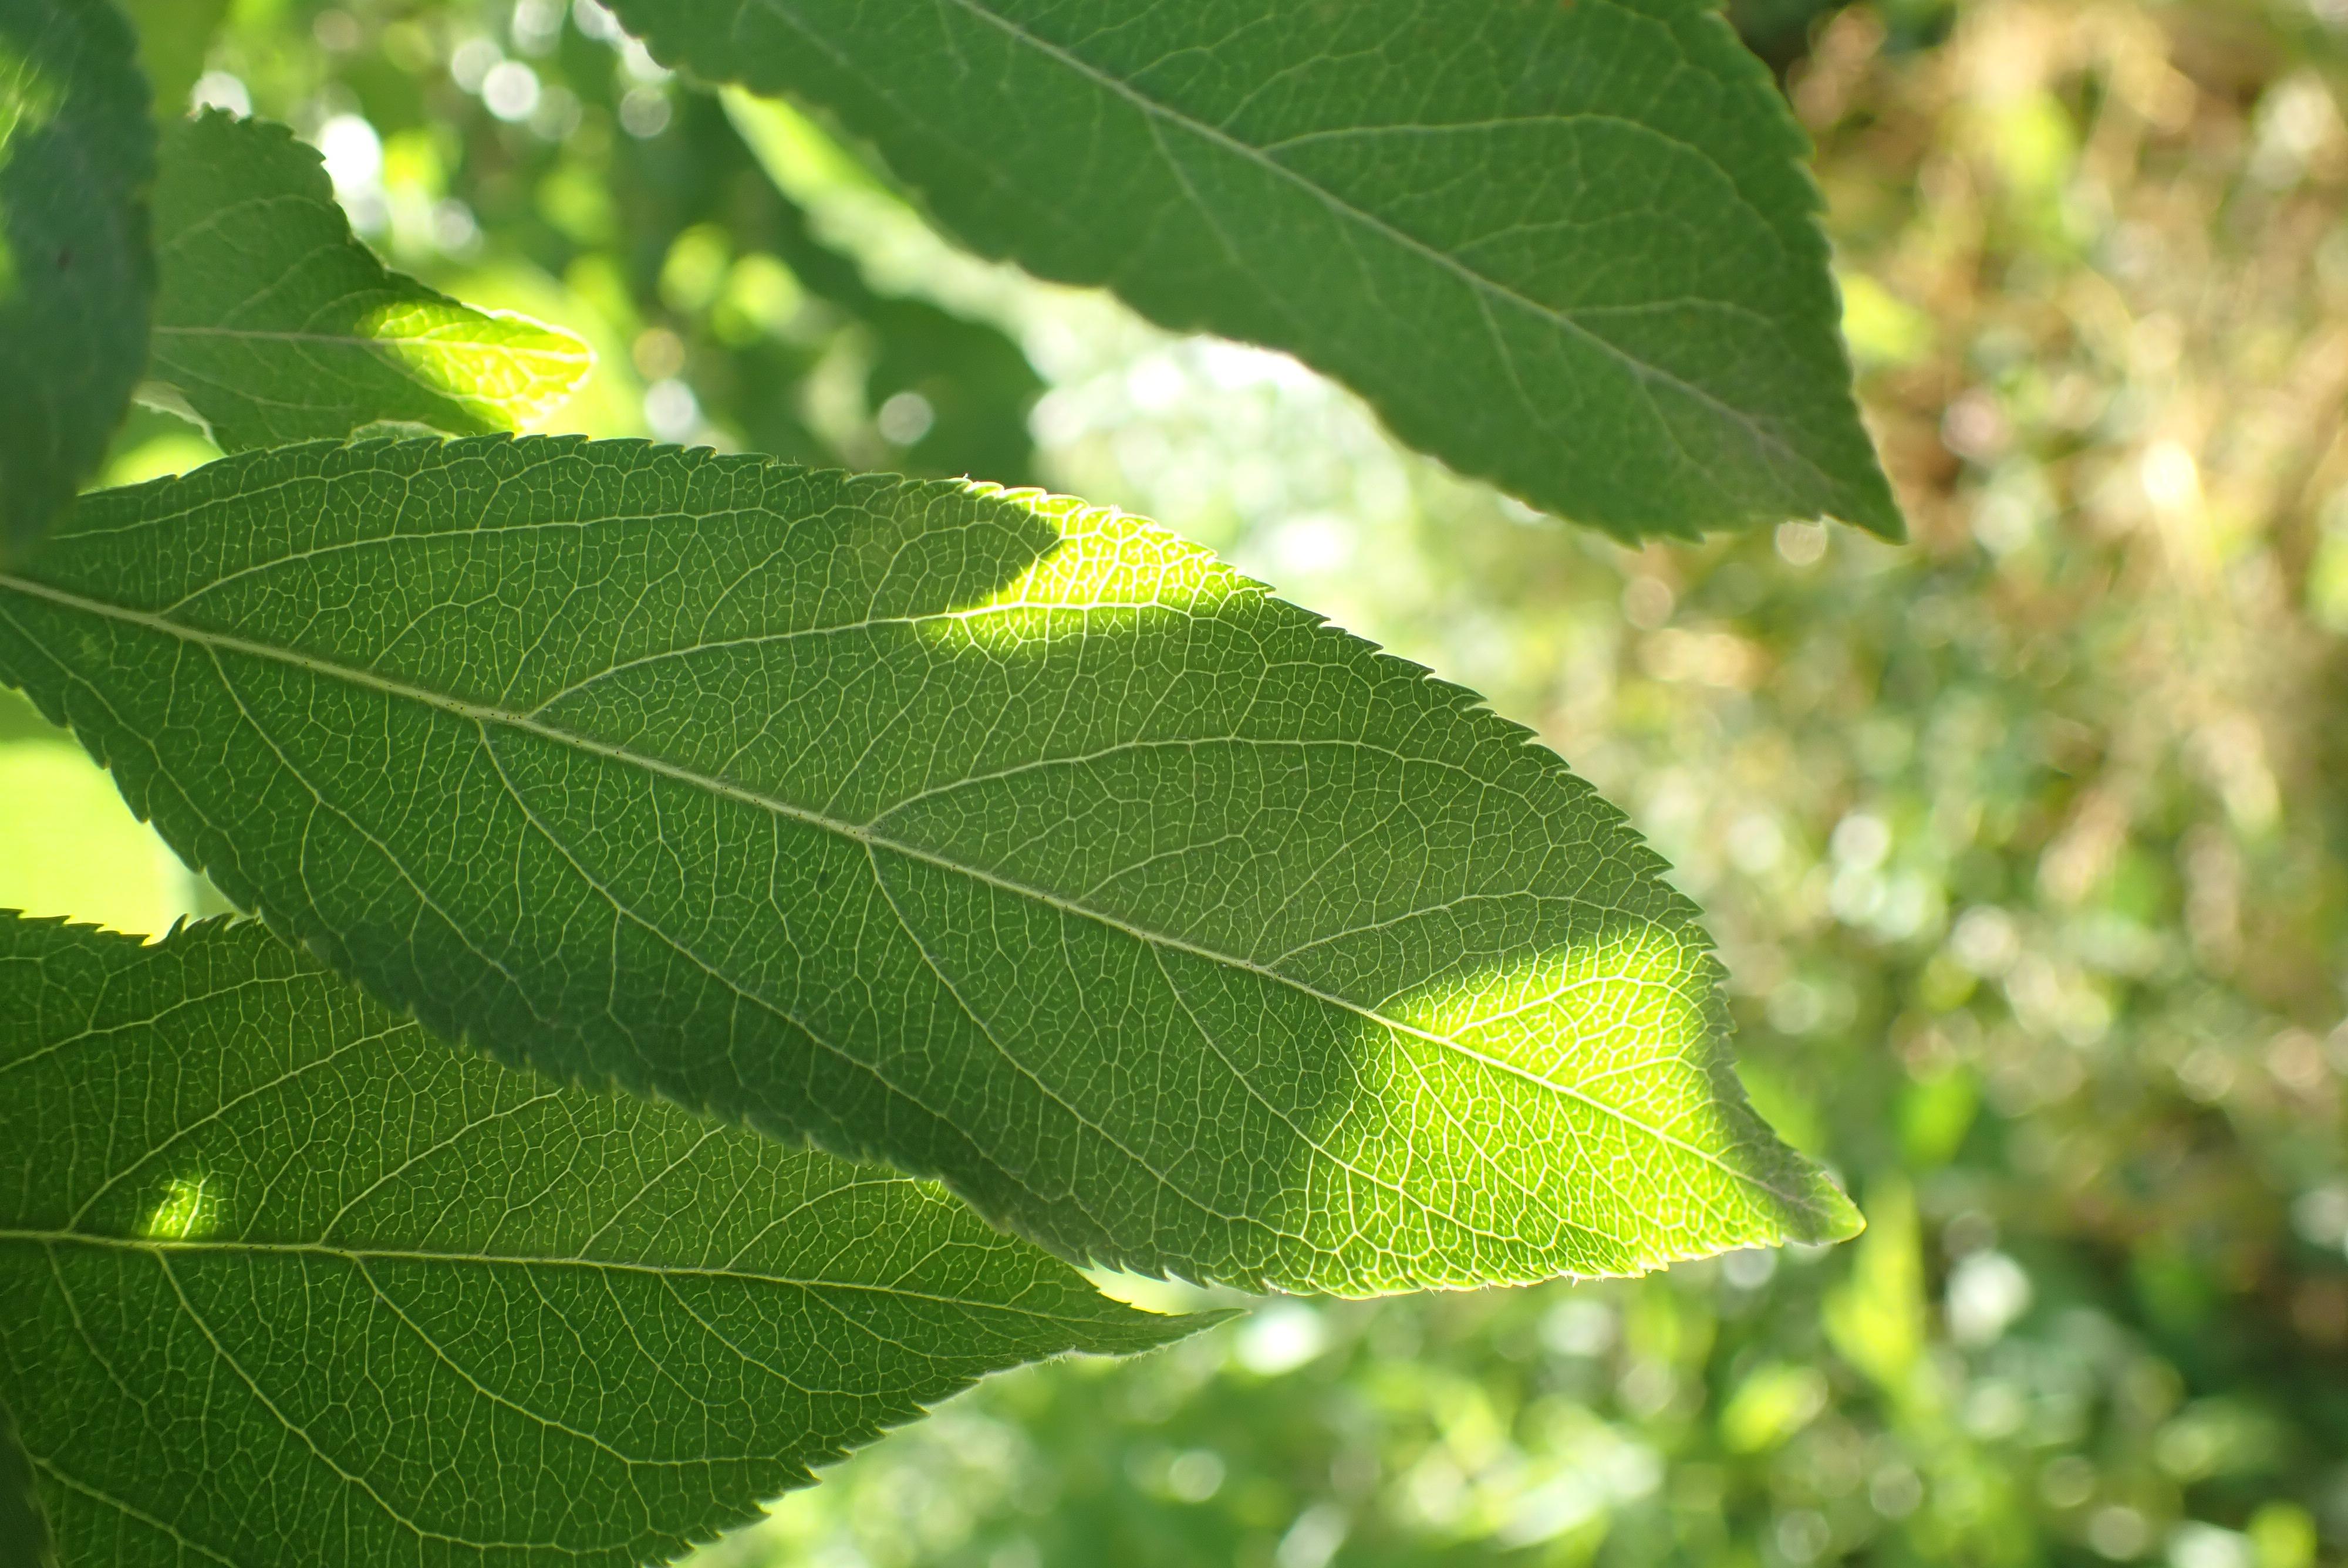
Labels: healthy